Ajoomma (film)

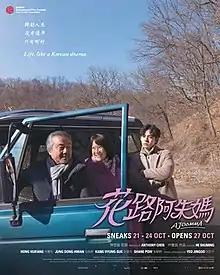
Theatrical release poster

Ajoomma is a 2022 Singaporean-South Korean drama film directed by He Shuming and produced by Anthony Chen. It stars Hong Hui Fang, Kang Hyung-seok and Jung Dong-hwan.